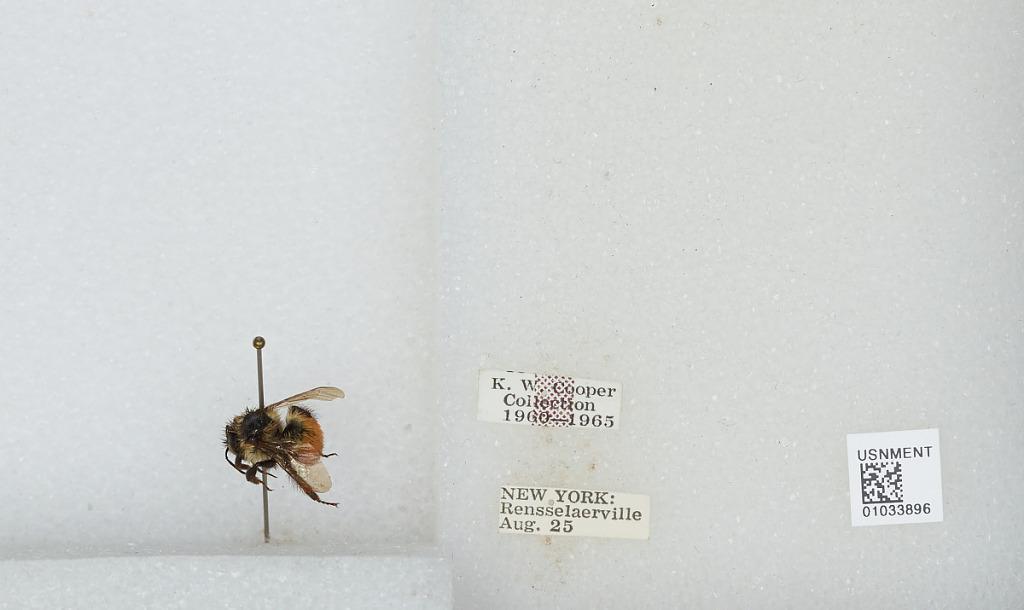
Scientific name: Bombus (Pyrobombus) ternarius Say
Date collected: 1925-8-
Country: United States
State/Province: New York
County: Albany
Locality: Rensselaerville
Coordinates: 42.5162, -74.1379